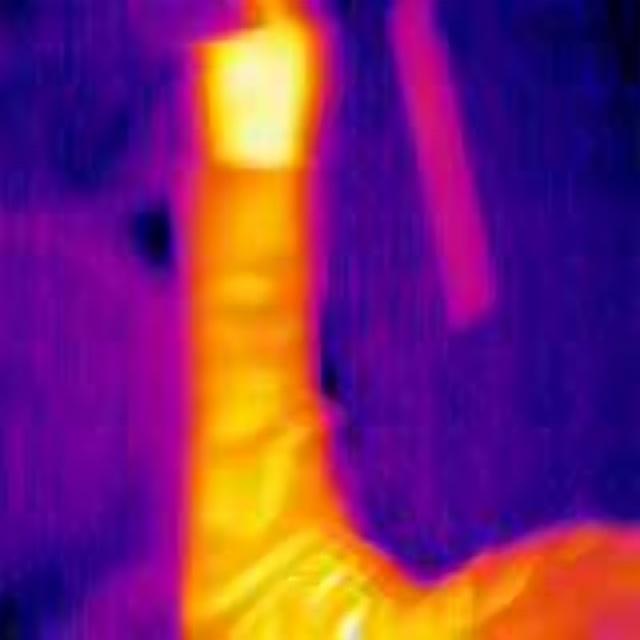
Detected objects:
label: person